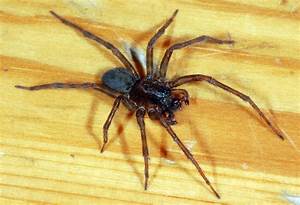
Label: ragno